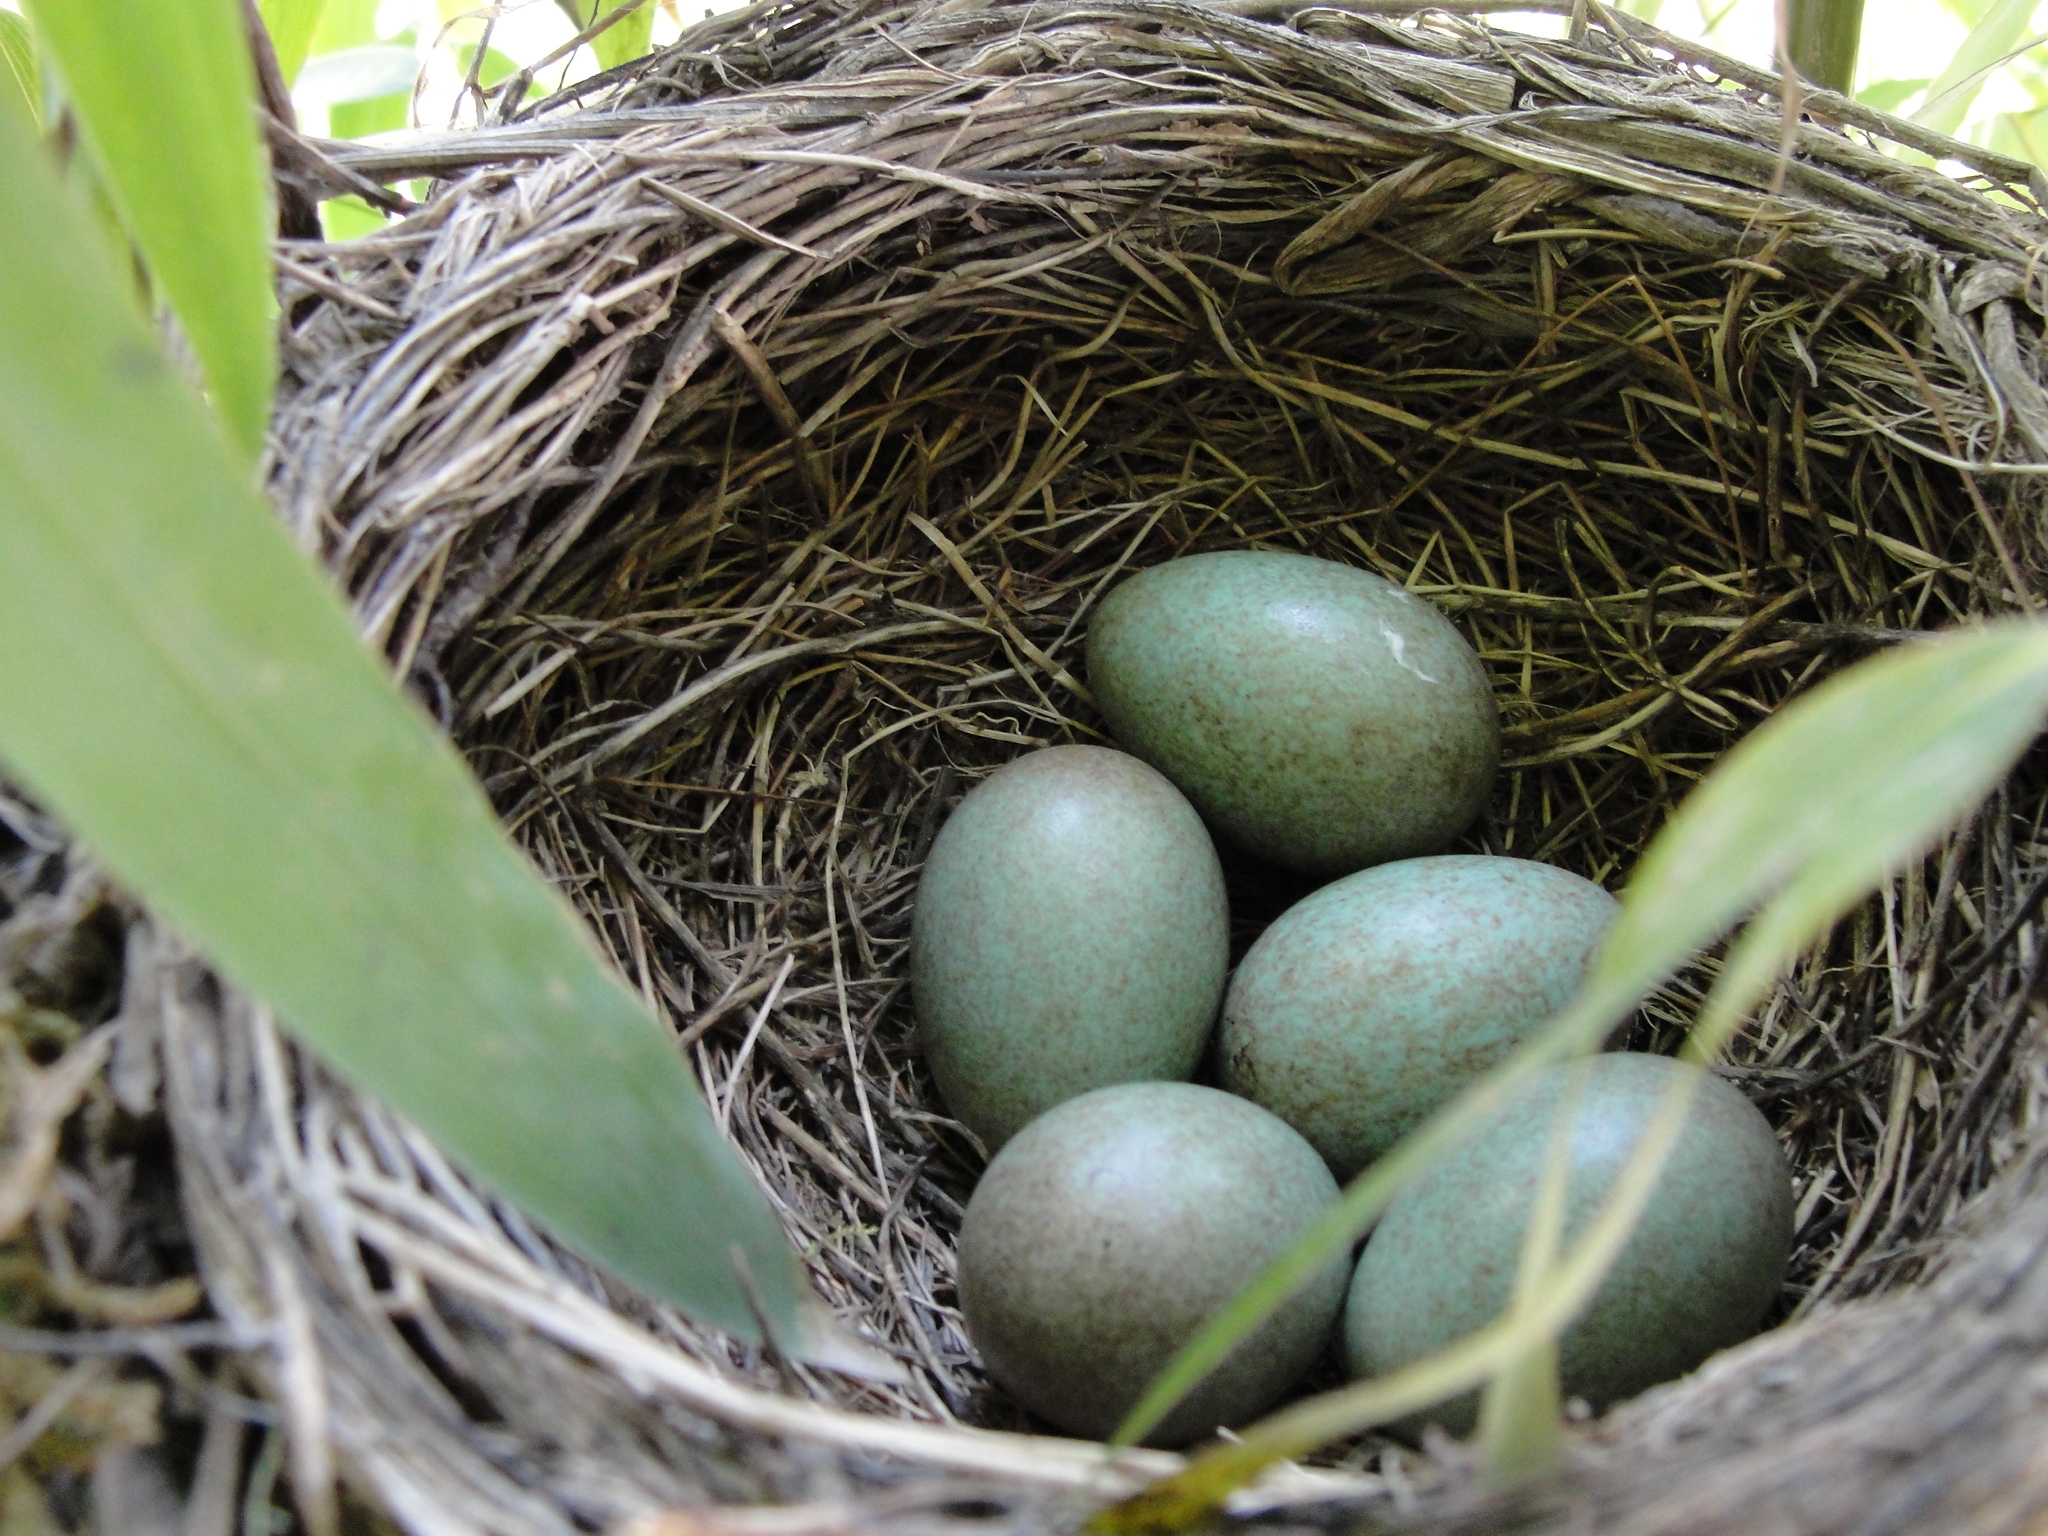
blackbird, eggs, nest, bird nest, egg, beak, bird